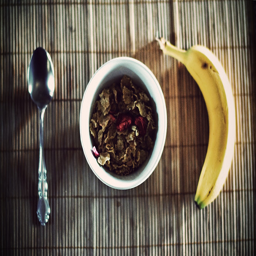
A bowl of cereal next to a spoon and a banana on a table.
an image of a bowl of cereal and banana
A spoon, bowl of cereal and banana on a mat.
a close up of a bowl of food with a banana
A breakfast with cereal is completed with a banana